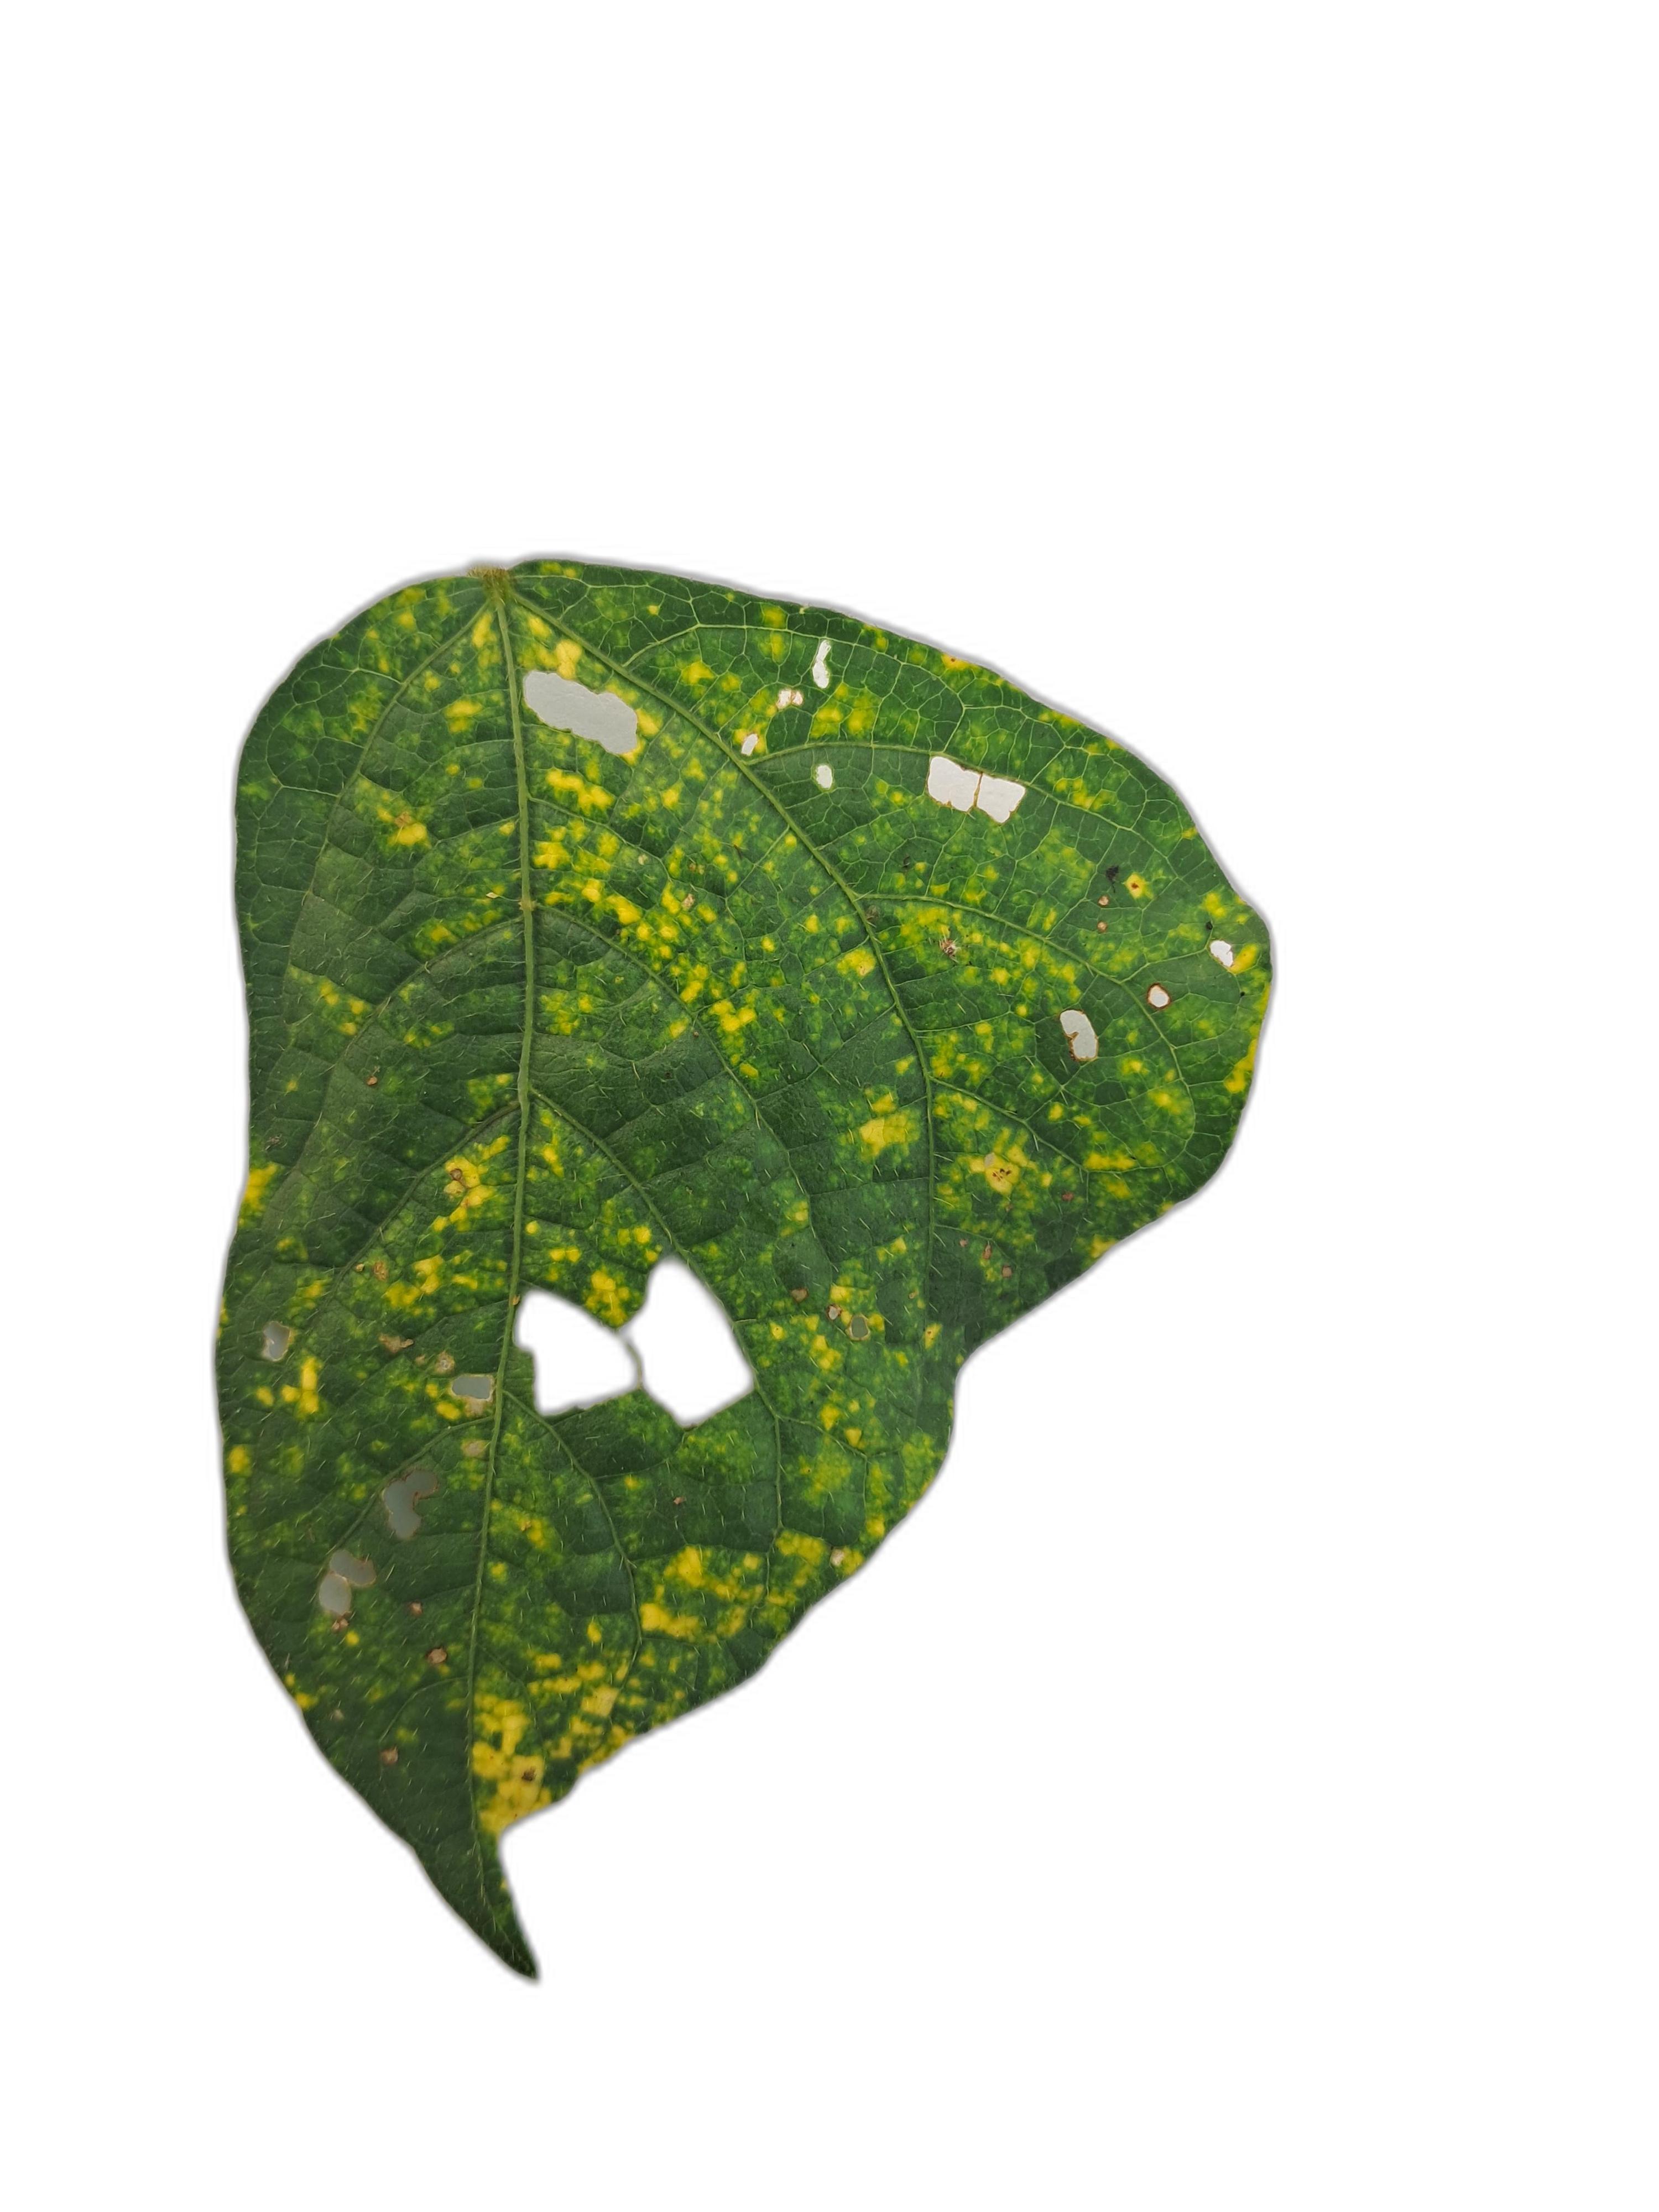
Label: Yellow Mosaic